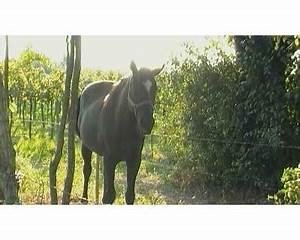
Label: horse